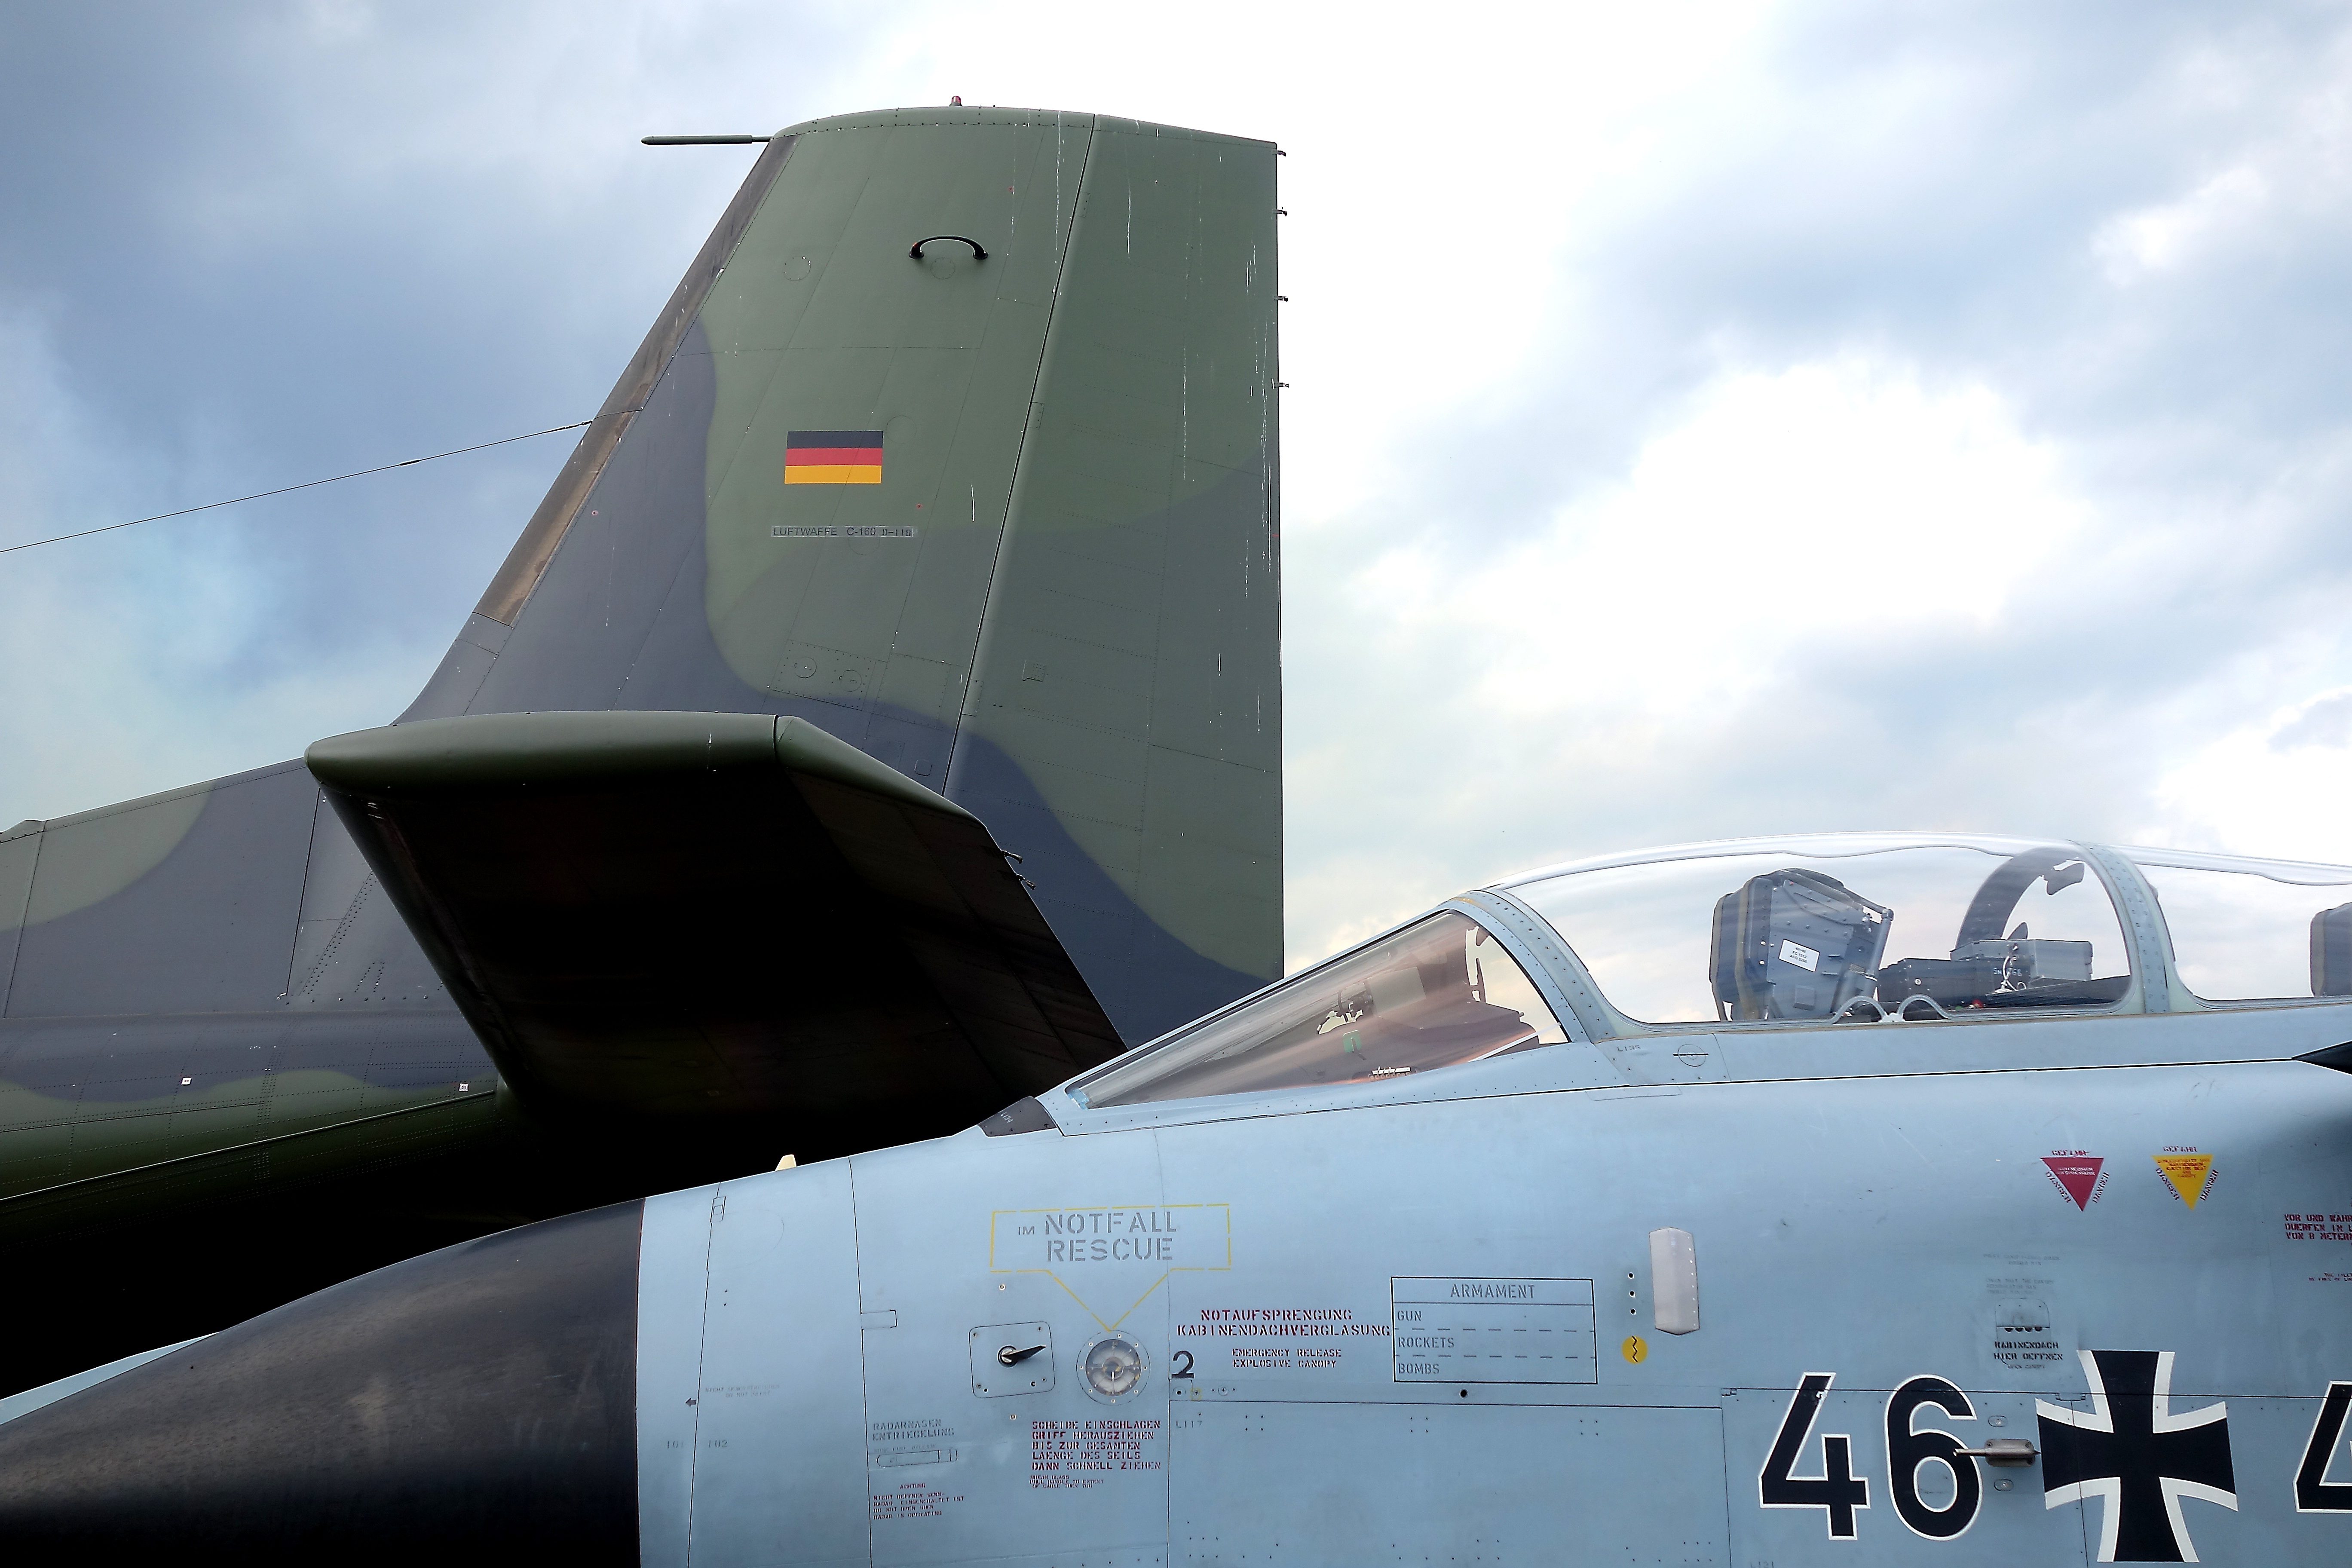
wing, fly, airplane, aircraft, military, jet, airline, aviation, flight, airliner, german, air force, jet aircraft, flap, flugshow, fighter aircraft, military aircraft, air travel, atmosphere of earth, wide body aircraft, aerospace engineering